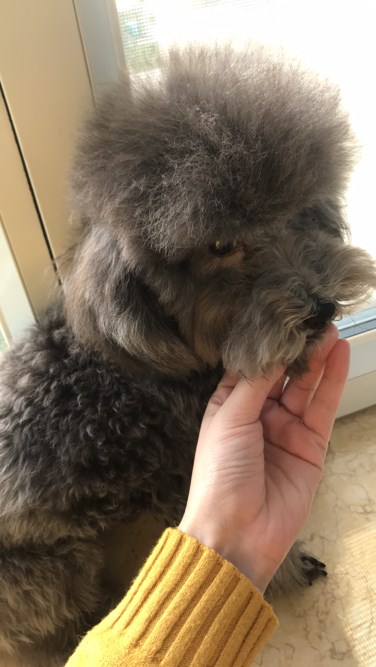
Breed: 7449-n000128-teddy